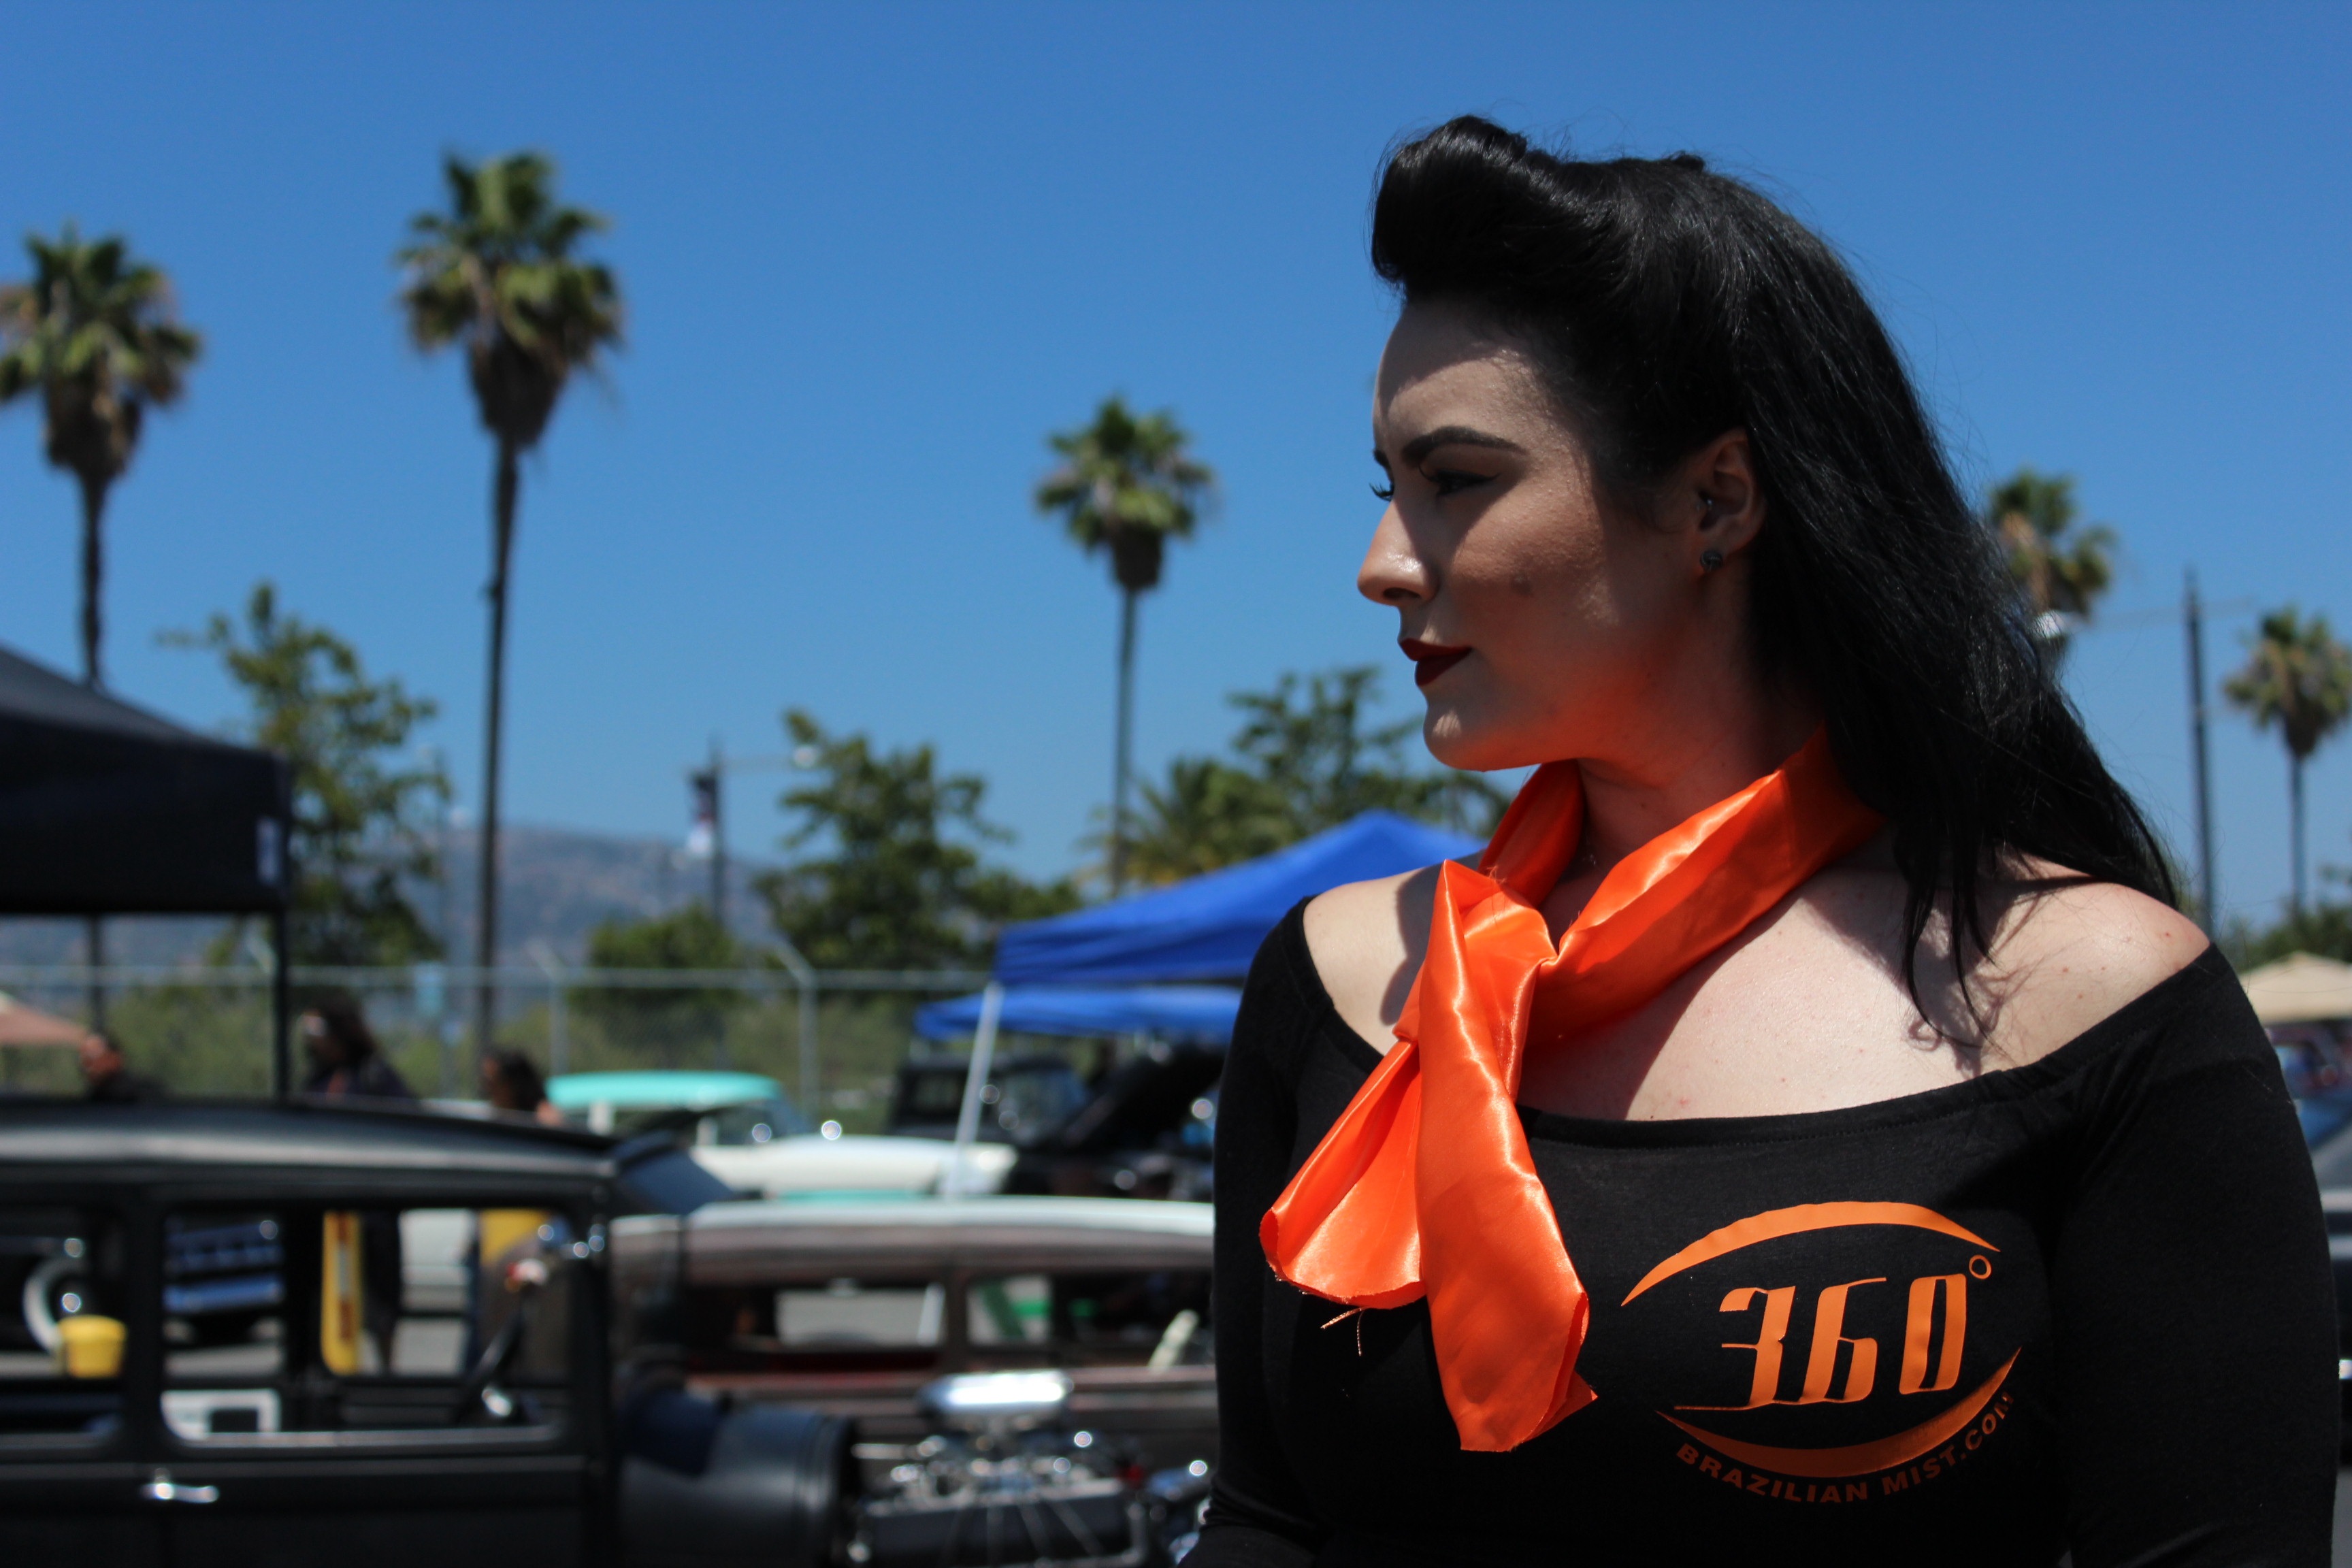
woman, advertising, model, vehicle, lingerie, beauty, sexy, car wash, waterless